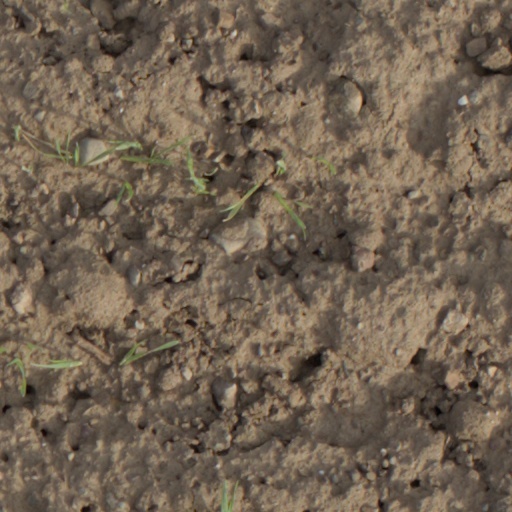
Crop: wheat